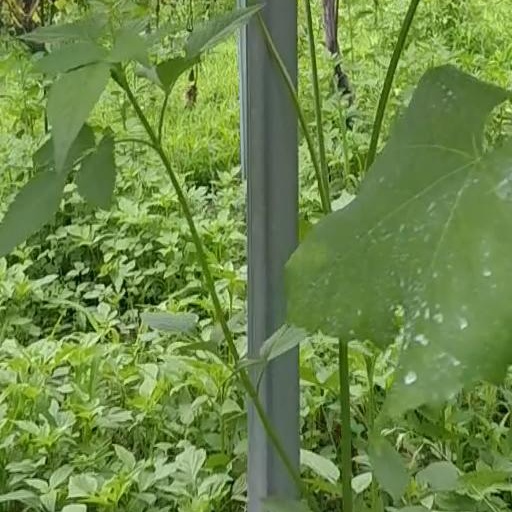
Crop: grape